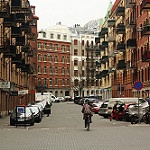
Scene: Outdoor